List of protected areas of Colorado

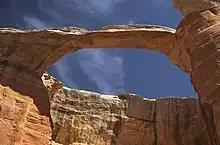
East Rim Arch in the Black Ridge Canyons Wilderness.

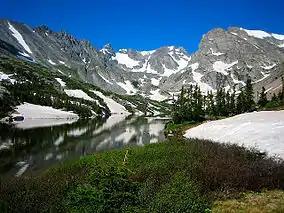
Lake Isabelle in the Indian Peaks Wilderness.

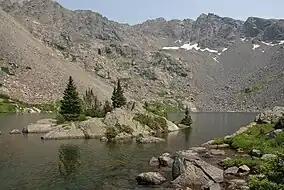
Mystic Island Lake in the Holy Cross Wilderness.

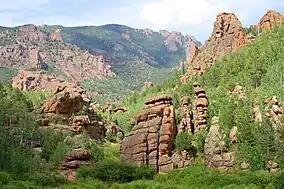
The Lost Creek Wilderness.

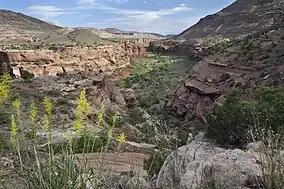
The Dominguez–Escalante NCA.

There are 44 National Wildernesses within Colorado. The United States Forest Service manages 34, the National Park Service manages four, the Bureau of Land Management manages three, the United States Forest Service and the Bureau of Land Management jointly manage two, and the United States Forest Service and the National Park Service jointly manage one National Wilderness.